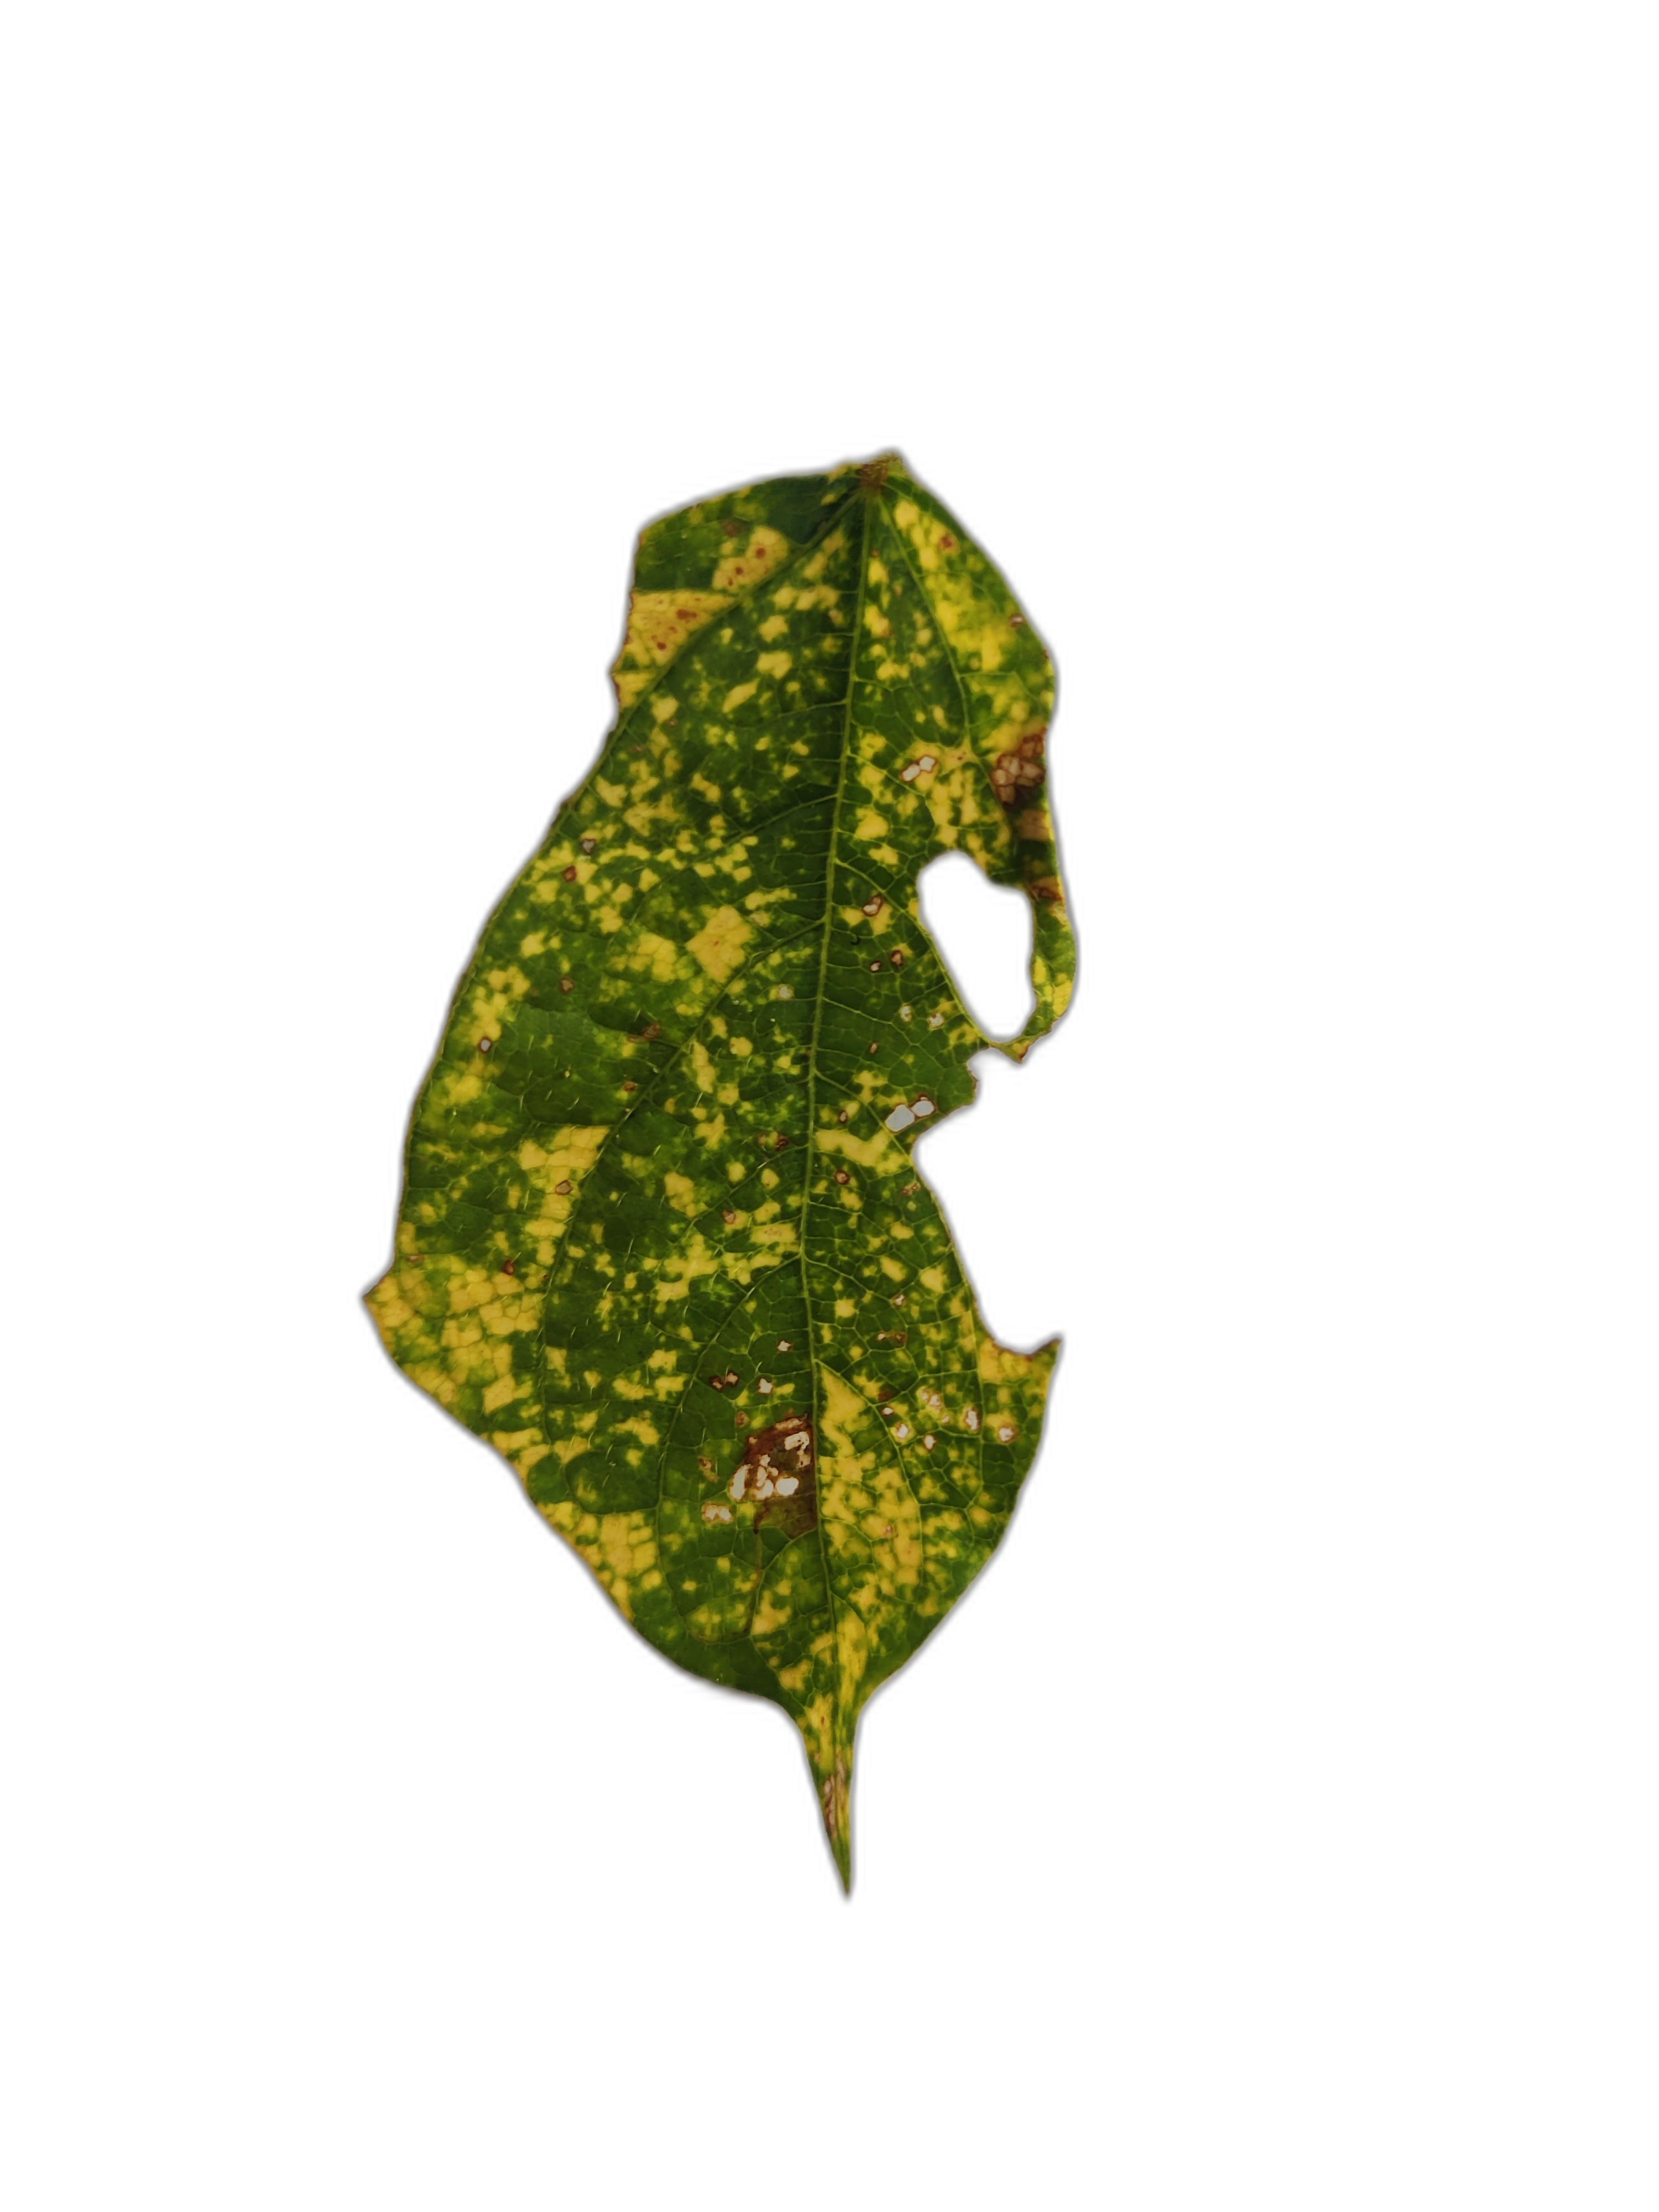
Label: Yellow Mosaic